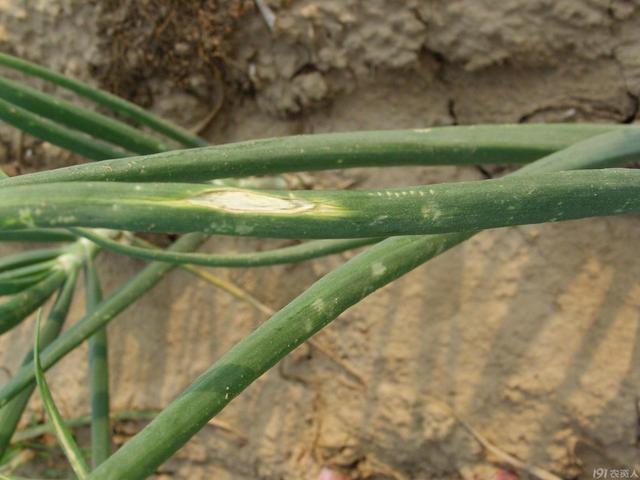
Plant: Garlic
Disease: garlic leaf blight